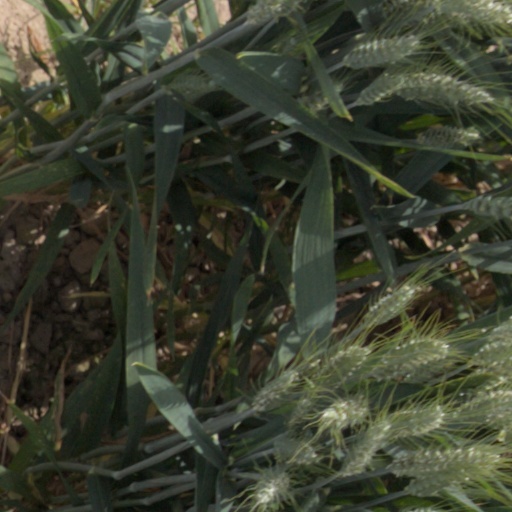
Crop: wheat